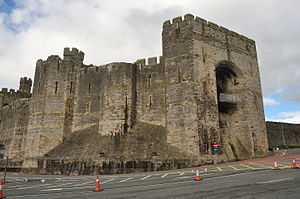
Caernarfon Castle / Arkitektur
Queen's Gate
Caernarfon Castle er en middelalderlig fæstning i Caernarfon, Gwynedd i det nordvestlige Wales. Borgen ejes af Cadw, der er den walisiske regerings organisation til at bevaring af historiske bygninger. Allerede i 1000-tallet stod en motte-and-baileyfæstning i byen. Den stod til 1283, da den engelsk kong Edvard 1. begyndte at erstatte den med den nuværende fæstning i sten. Kongens by og fæstning var administrativt centrum for Nordwales, og derfor blev forsvarsværkerne store og kraftige. De blev lavet som en forbindelse mellem Caernarfons romerske by og det romerske fort i Segontium tæt ved.